2015 Florida State Seminoles football team

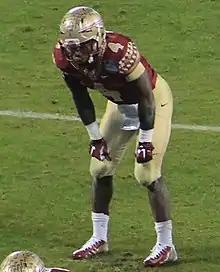
Running back Dalvin Cook returned for his sophomore season.

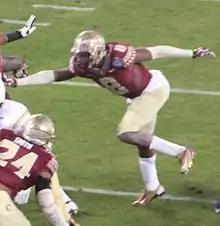
Jalen Ramsey returned for his junior season, switching positions from Safety to Cornerback.

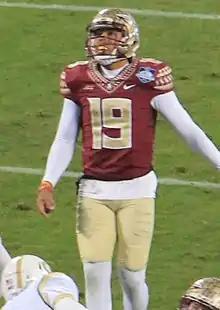
Kicker Roberto Aguayo returned for his redshirt junior season.

Calvin Brewton, George Campbell, Derwin James, De'Andre Johnson, Jacques Patrick, Da'Vante Phillips and Josh Sweat were early enrollees.